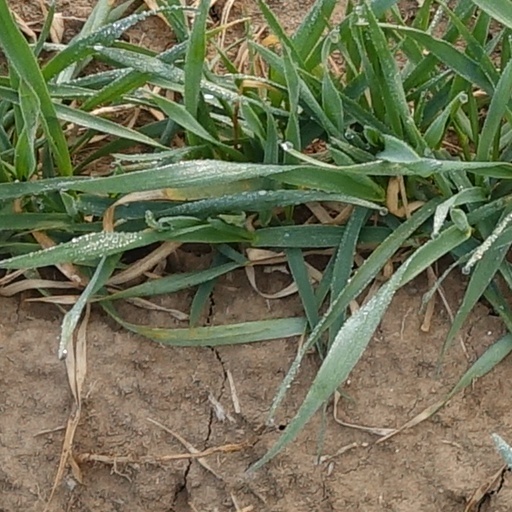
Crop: wheat